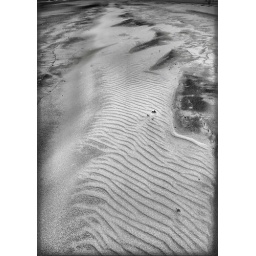
&amp;quot;Pea Island National Wildlife Refuge&amp;quot; Wind blown patterns in the sand on the ocean side of the refuge. Beautiful area.